Mathematical Grammar School

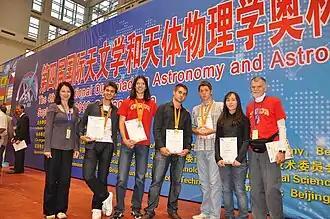
International Olympiad on Astronomy and Astrophysics, China, 12–21 September 2010. Serbia was represented by 5 members team, all of whom were students of MGB. They won 4 medals and one honorable mention: 1 gold, 2 silver, 1 bronze, 1 honorable mention.

In 2009, during July and August, students of Mathematical Grammar School won 12 medals in International Olympiads: 5 medals in Olympiads in Mathematics, 4 medals in International Physics Olympiad, 3 medals in International Olympiad in Informatics, 3 medals in International Olympiad on Astronomy and Astrophysics, 1 medal, and 3 honorable mentions in International Astronomy Olympiad.